Steel (John Henry Irons)

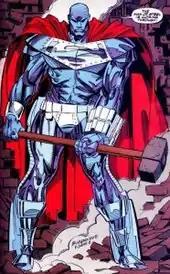
John Henry Irons as "Man of Steel", as seen in the "Reign of the Supermen" story arc. Art by Jon Bogdanove and Dennis Janke.

John Henry Irons is a weapons engineer for AmerTek Industries who designed the BG-60, a portable energy cannon. After gangsters and criminals obtain the BG-60 and use it for evil, Irons fakes his death and flees to Metropolis. While working on a construction site, Irons falls off a building and is almost killed until Superman catches him.